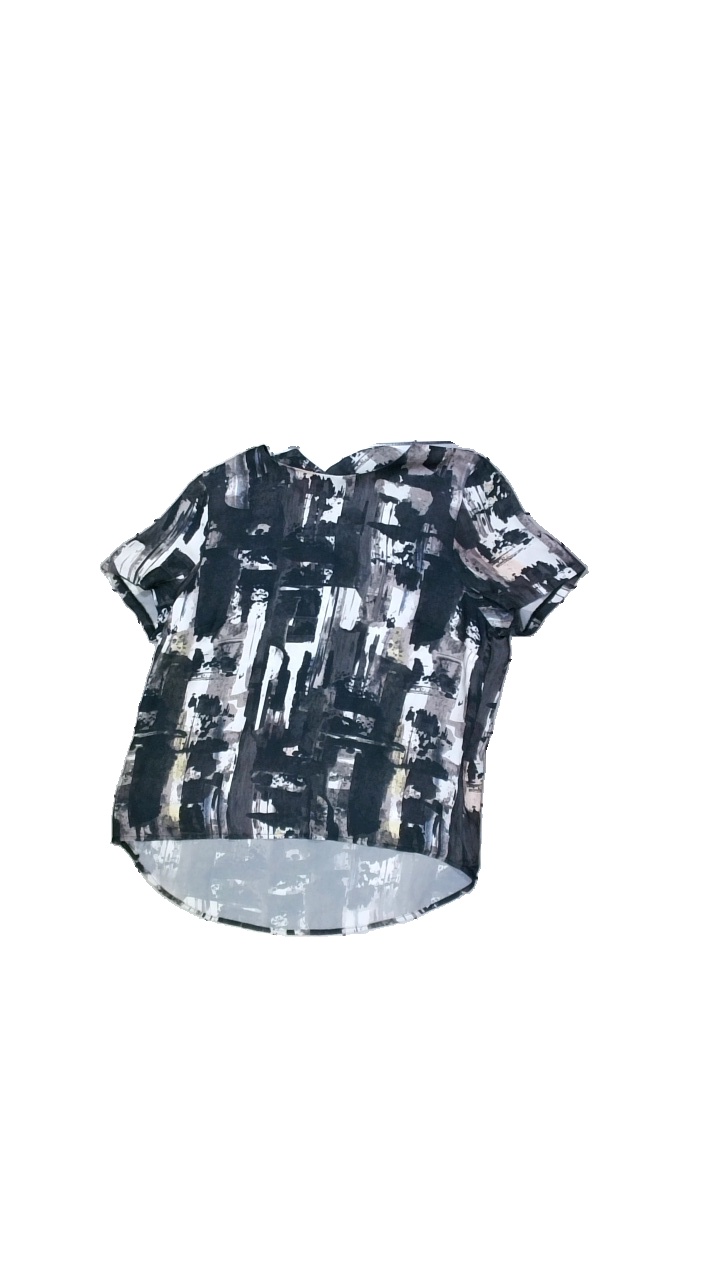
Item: Blouse (Ladies)
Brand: H&m
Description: Patterned shortsleeve blouse with zipper detail
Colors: Black, White, Yellow, Multicolor
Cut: Regular
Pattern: Other
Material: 100% Polyester
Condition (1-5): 5
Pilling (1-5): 5
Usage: Reuse
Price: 50-100